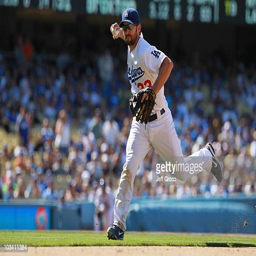
baseball player plays against sports team